Belarusian Republican Youth Union

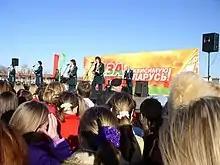
A 2007 "For Independent Belarus" concert in Minsk hosted by the BRSM

Most of the BRSM's activities are similar to those that were performed by the Soviet Komsomol. The main activities of the BRSM involve the promotion of Belarusian patriotism. This is accomplished by participating in wreath-laying ceremonies at various memorials around the country. BRSM members also pass out flowers to veterans of the Great Patriotic War (World War II) to honor their service during the national holiday Den Pobedy (Day of Victory). Both the memorial visits and the flowers for the veterans give BRSM members an idea of what sacrifices their ancestors made. During other national holidays, the BRSM passes out a ribbon that resembles the national flag of Belarus, to be worn on a shirt or jacket. This program, along with other events, is part of its "For Belarus!" (Belarusian: ) campaign.